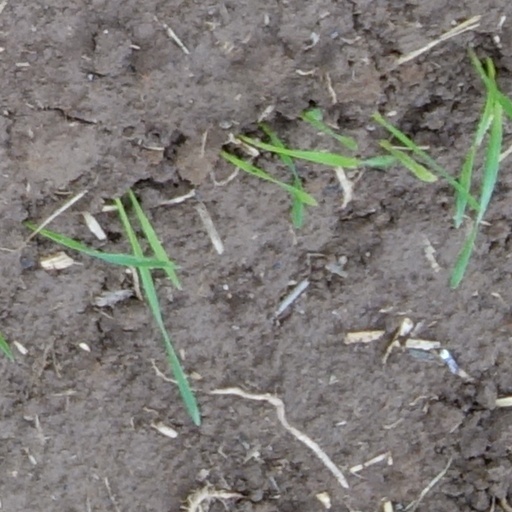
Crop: wheat